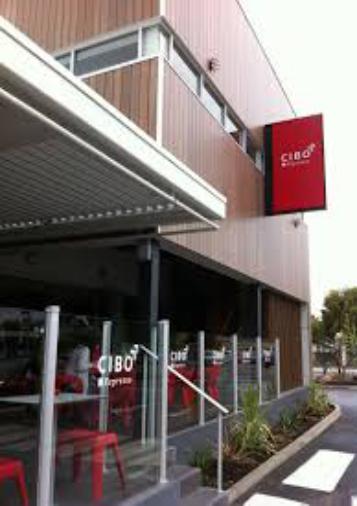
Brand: Cibo Espresso
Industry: Food